Constantijn Francken

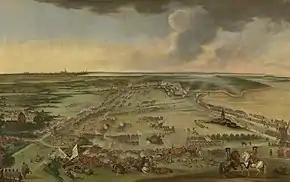
"Battle of Ekeren of 1703"

It is believed that at an early age he went to Paris where he may have been active between 1679 and 1694. During his period in Paris he may have produced work for the French king Louis XIV. Evidence of his residence in Paris is a declaration made on 2 May 1699 in Antwerp by the engraver Cornelis Vermeulen and others about Constantijn Francken's successful activities in Paris. Upon his return to Antwerp he declared in a submission to the Antwerp Magistrate dated 10 December 1694 that he had been active for 15 years in Paris, Versailles and other residences of the king of France where he had been painting portraits that gained him an excellent reputation. He further stated that he was ready to establish himself in Antwerp if he were relieved from the obligation to provide city services. He obtained a relief of military service on 24 January 1695.